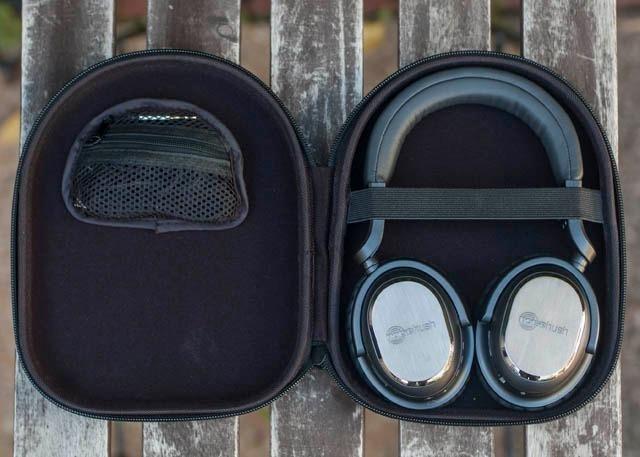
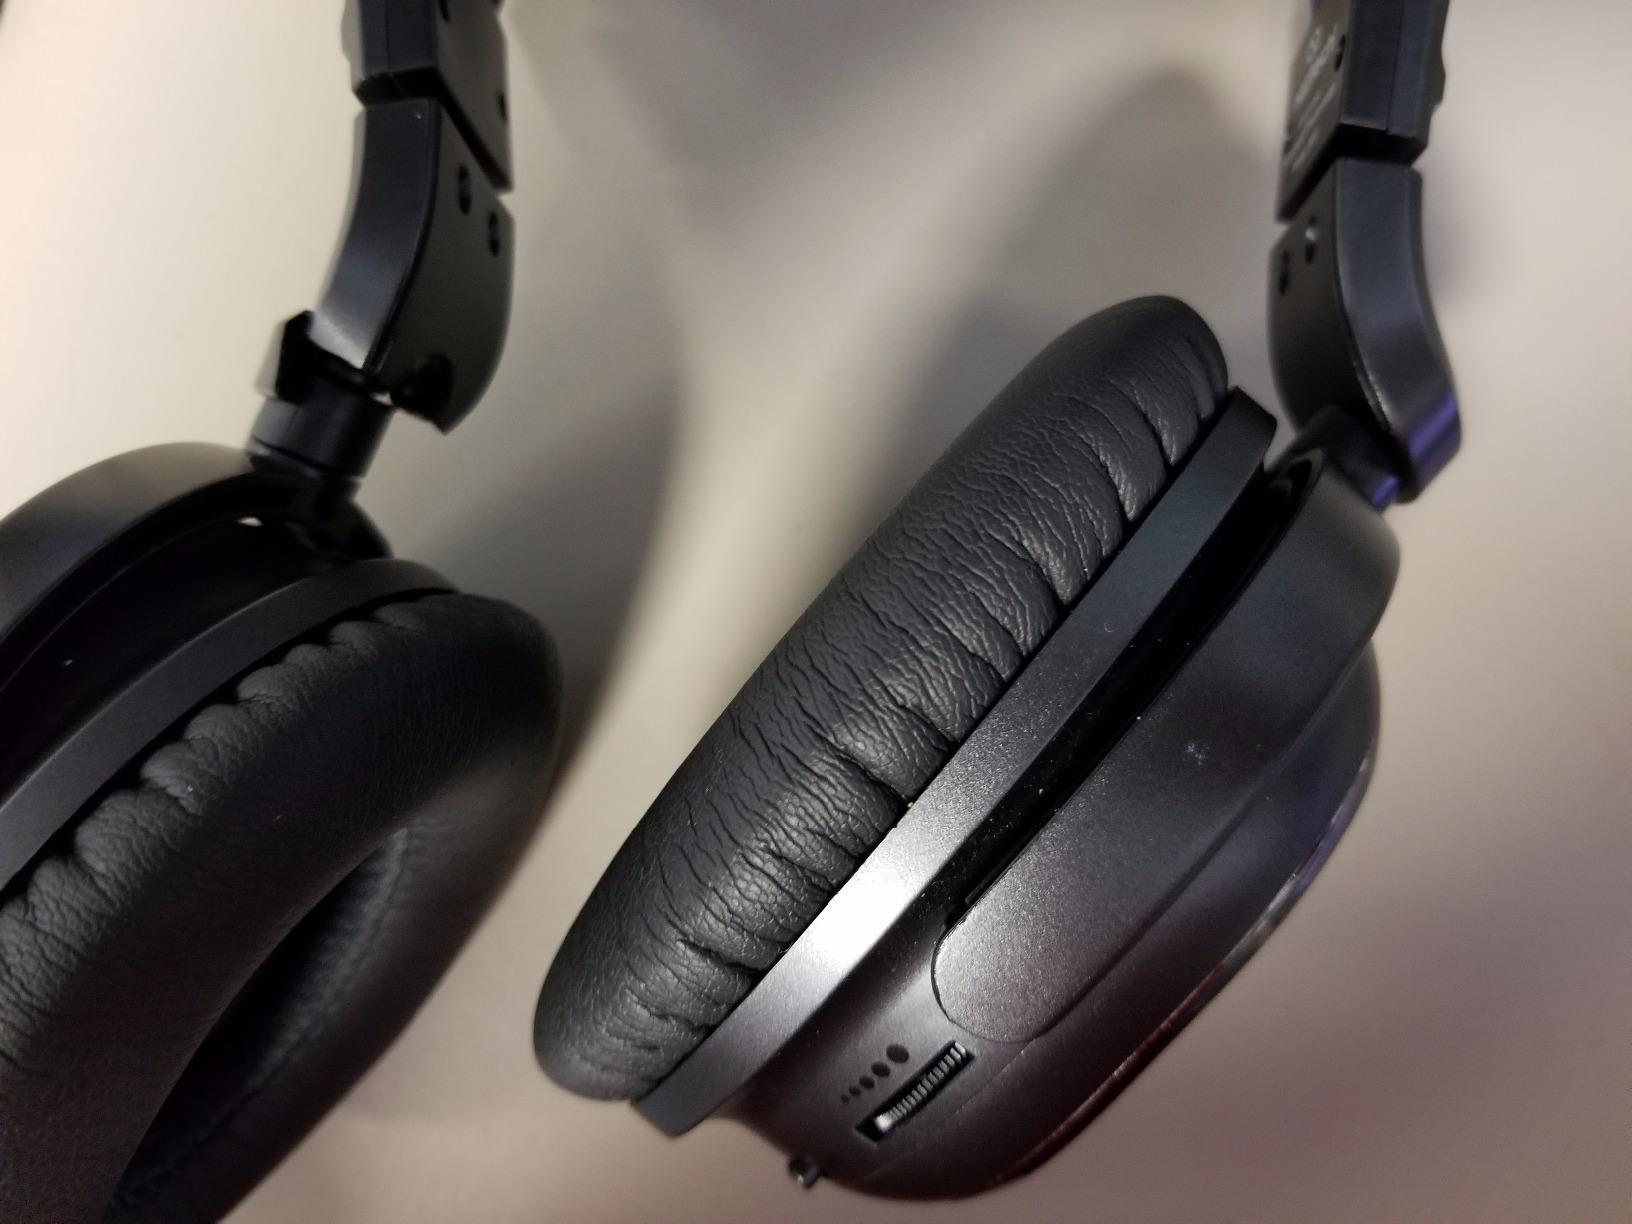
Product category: headphones
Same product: yes